External Active Thermal Control System

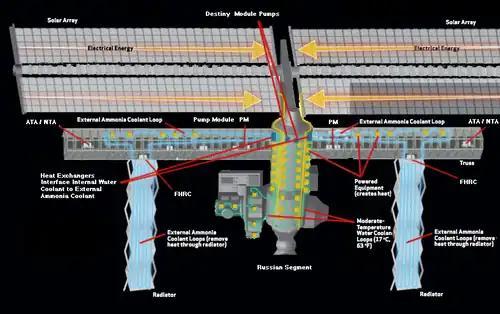
ISS External Active Thermal Control System (EATCS) diagram

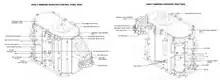
Early Ammonia Servicer

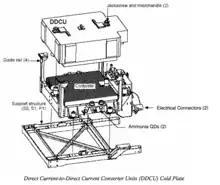
DDCU cold plate design

The International Space Station (ISS) External Active Thermal Control System (EATCS) maintains an equilibrium when the ISS environment or heat loads exceed the capabilities of the Passive Thermal Control System (PTCS). Note Elements of the PTCS are external surface materials, insulation such as Multi-Layer Insulation (MLI), or Heat Pipes. The EATCS provides heat rejection capabilities for all the U.S. pressurized modules, the Japanese Experiment Module (JEM), the Columbus Orbital Facility (COF), and the main power distribution electronics of the S0, S1 and P1 Trusses. The EATCS consists of two independent Loops (Loop A & Loop B), which both use mechanically pumped fluid state ammonia in closed-loop circuits. The EATCS is capable of rejecting up to 70 kW, and provides a substantial upgrade in heat rejection capacity from the 14 kW capability of the Early External Active Thermal Control System (EEATCS) via the Early Ammonia Servicer (EAS), which was launched on STS-105 and installed onto the P6 Truss.